Piano Quartet (Strauss)

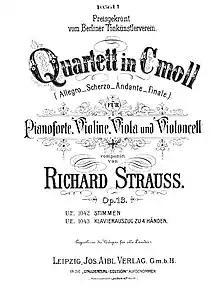
Cover page of first edition

The Piano Quartet in C minor, Op. 13, TrV 137, was written by Richard Strauss from 1884 to 1885. An early chamber music work of the then 20-year-old composer, it shows considerable influence from Johannes Brahms. It is scored for a standard piano quartet consisting of a piano, violin, viola, and cello. At the premiere on 8 December 1885 in Weimar, Strauss himself performed the piano part.